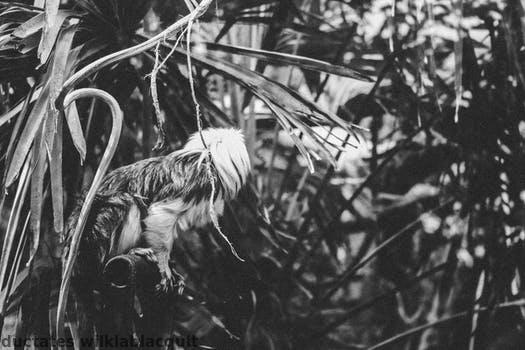
Label: Watermark